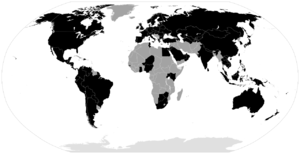
Availibility of Apple Music in the World updated from Akhenaten0 Wikipedia under creative commons 4 laws.
Apple Music est un système de musique à la demande proposé par Apple, annoncé lors de la WWDC 2015 et qui concurrence les plateformes existantes comme Spotify ou Deezer. Un système de radio y est disponible 24h/24 et 7j/7 par le biais d'une application mise à disposition des iPhone, iPad, iPod touch, Apple TV et Apple Watch, mais également sur Android. Le service est également disponible dans iTunes, sur le web, et par l’intermédiaire de Siri ou d’Alexa.